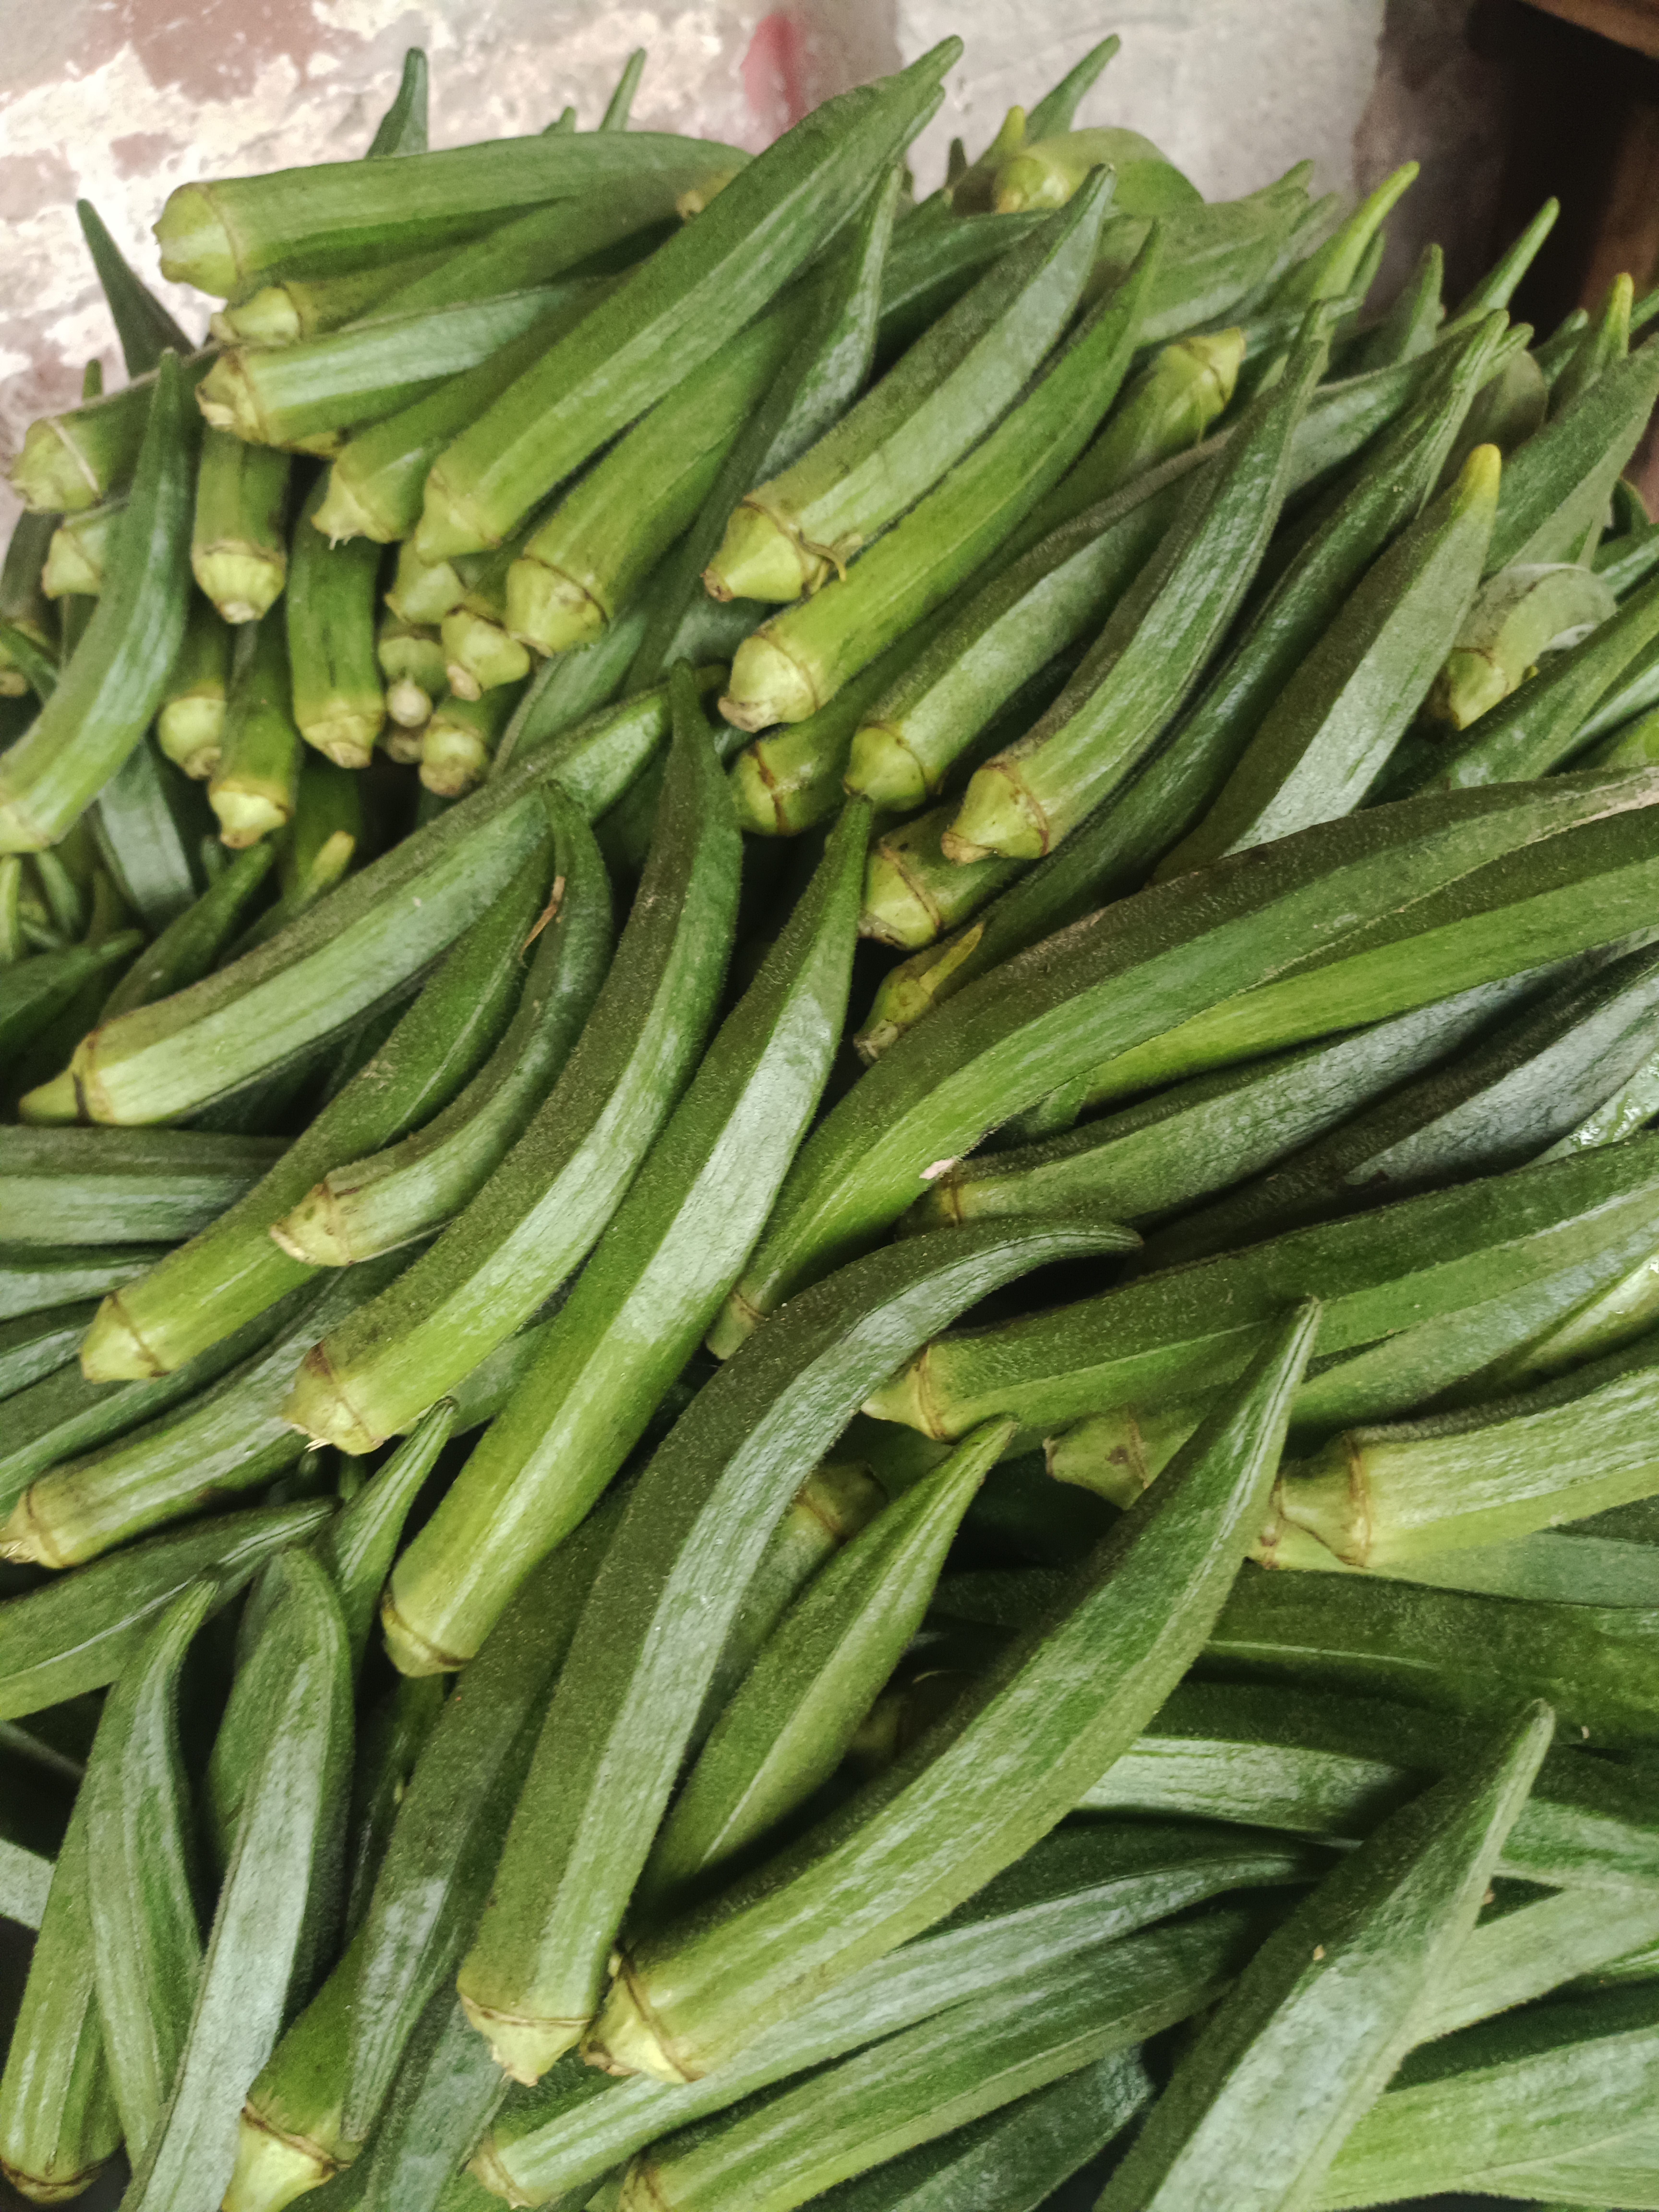
Label: Abelmoschus esculentus